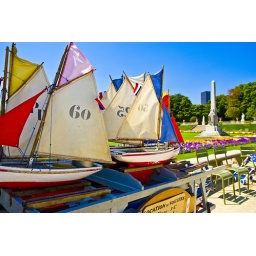
toy boats for the boat lake in Jardin du Luxembourg, Paris, France